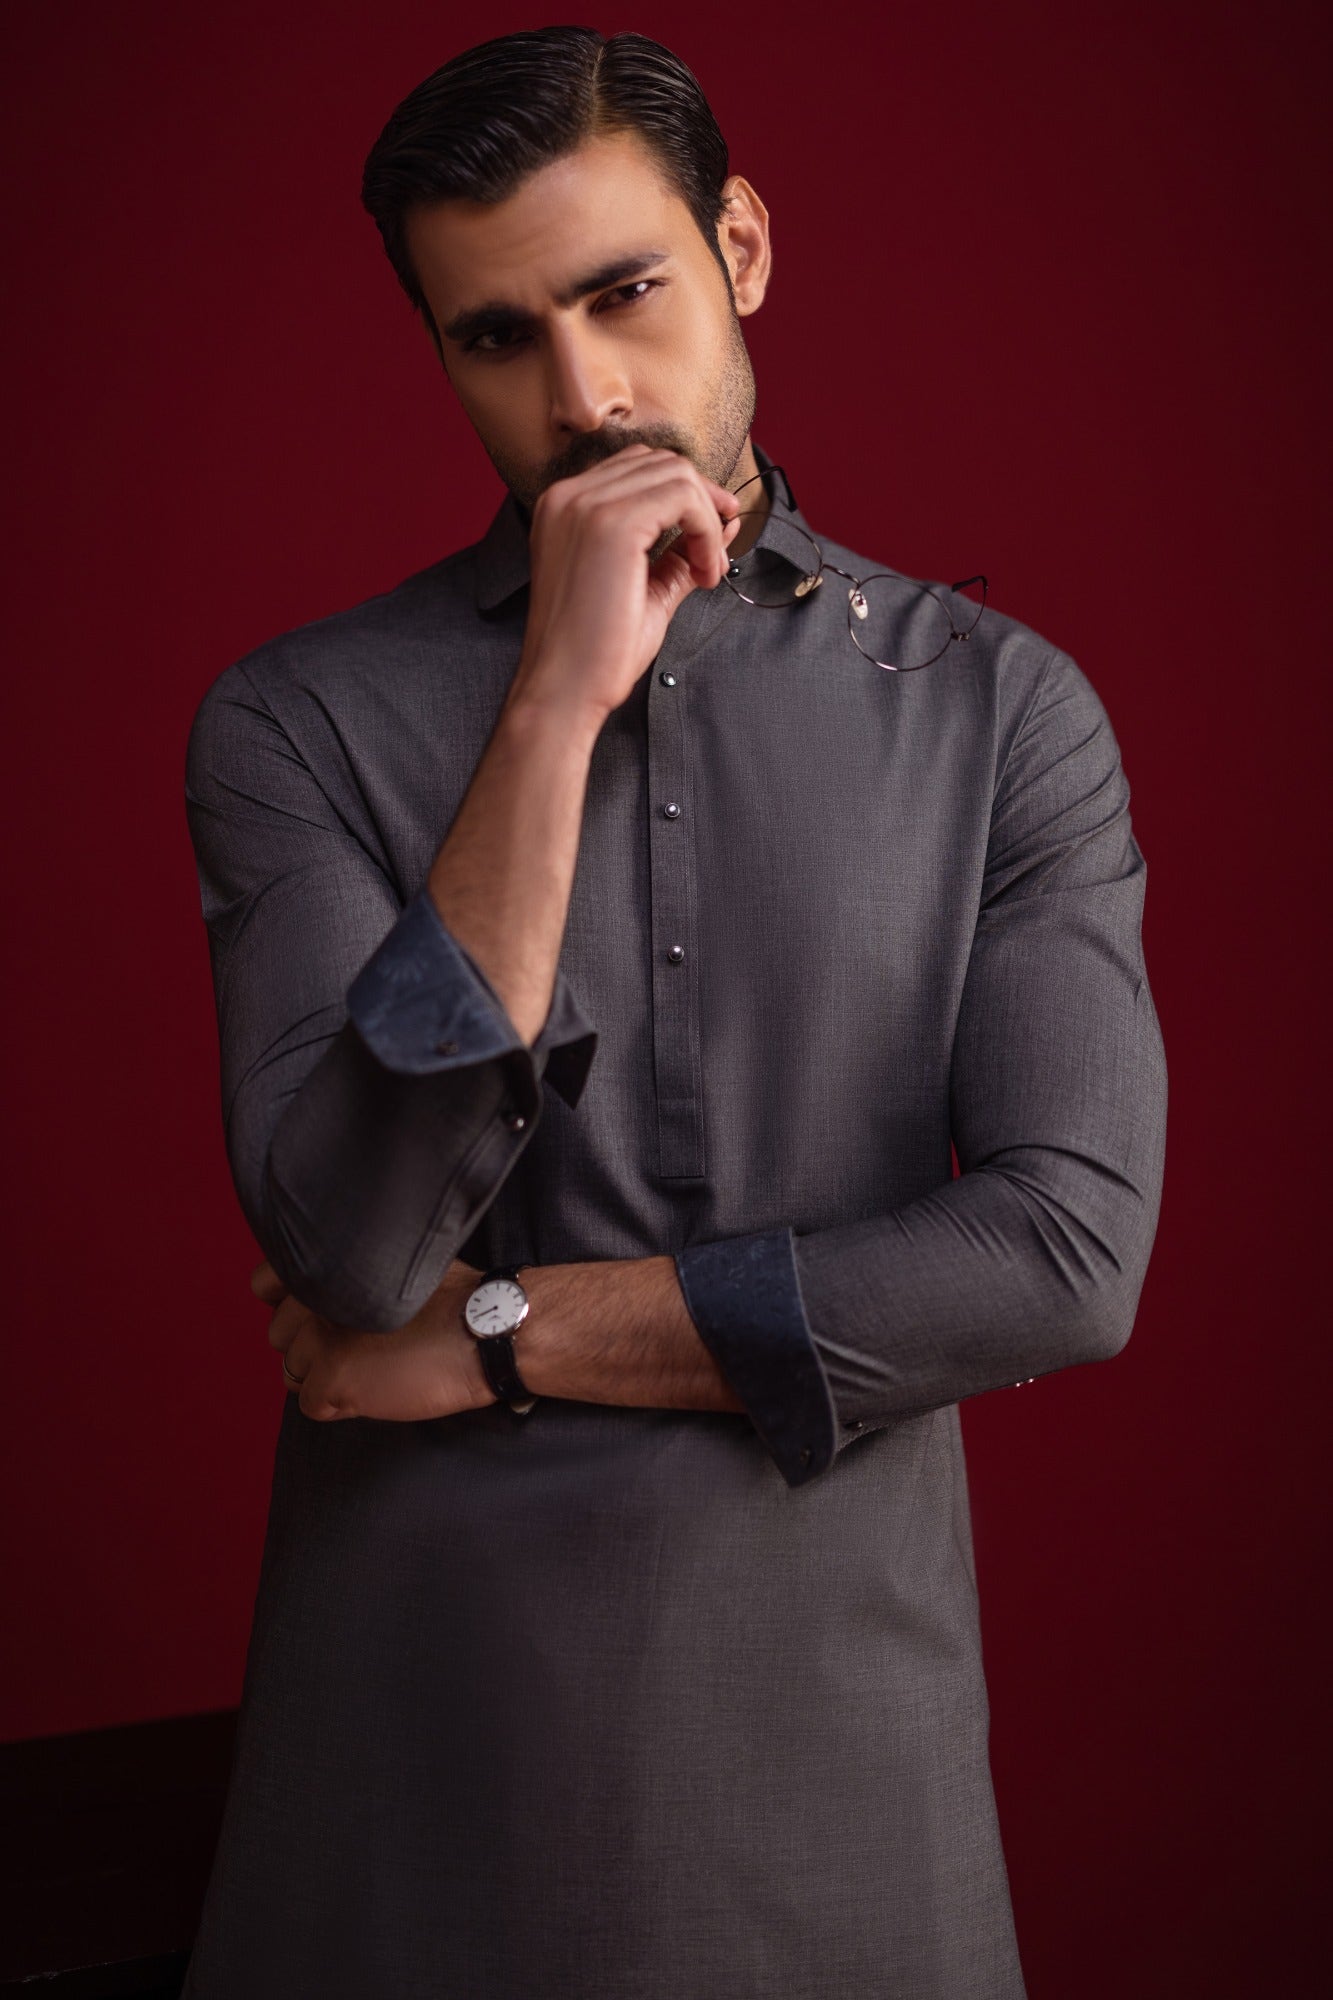
charcoal kurta shirt